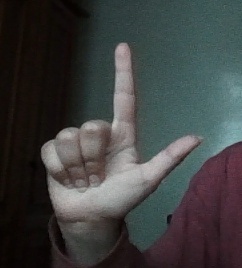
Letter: laam